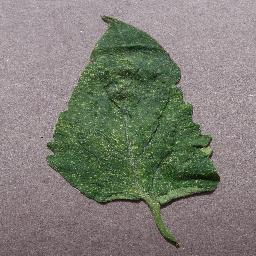
Label: Tomato___Spider_mites Two-spotted_spider_mite